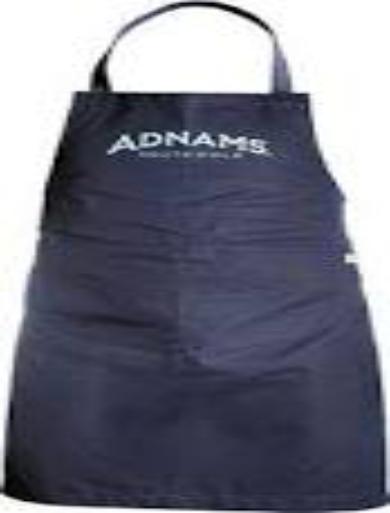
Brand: Adnams
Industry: Food